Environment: real
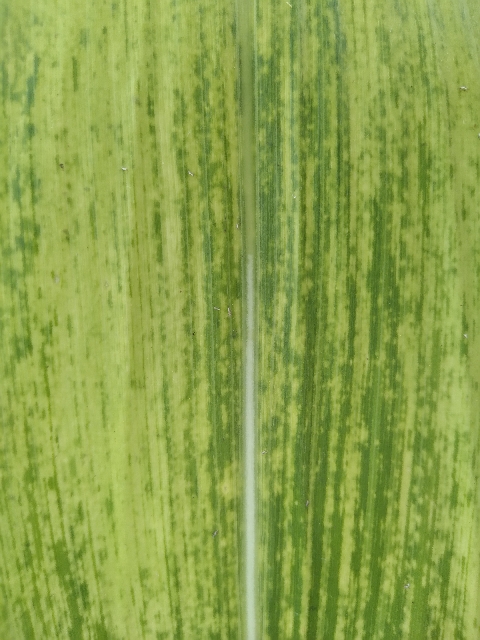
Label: lethal_necrosis